List of songs recorded by No Doubt

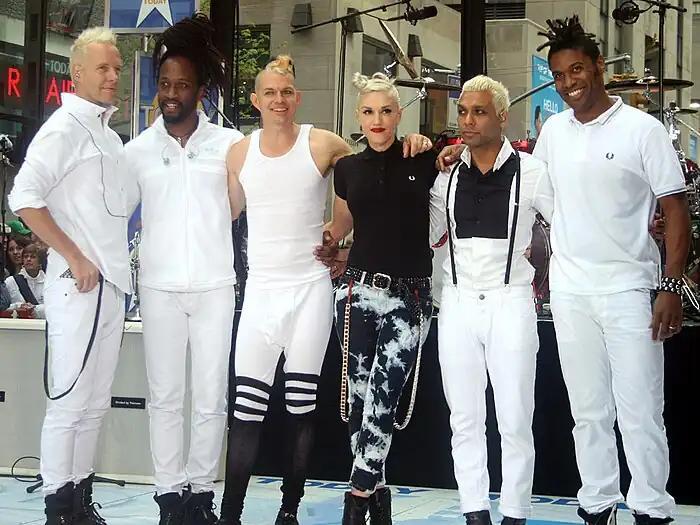
No Doubt after a 2009 live performance in New York City.

American band No Doubt has recorded over 100 songs for six studio albums, various compilations and soundtracks, and has been featured on songs on other artists' albums. After forming in 1986, the band released a series of demo tapes at their concerts and live shows. Several of the songs on these tapes ("Ache", "Let's Get Back", "Move On", "Paulina", and "Sometimes") later appeared on their 1992 debut album, "No Doubt". In response to the commercial disappointment of their debut and being dropped from Interscope Records, the group produced "The Beacon Street Collection" (1995) by themselves. The album took influence from punk music, which differentiated it from the new wave and synth influences of their debut. Their third studio album, "Tragic Kingdom" (1995), incorporated punk, pop, and ska; the album spawned seven singles, including the commercially successful hits "Just a Girl", "Spiderwebs", and "Don't Speak". The majority of the album's songs were written by Gwen Stefani, whereas her brother Eric Stefani had written the bulk of "No Doubt" and "The Beacon Street Collection". "Tragic Kingdom" has sold 16 million copies worldwide as of 2015, and is one of the best-selling albums of all time in the United States. In 2000, No Doubt released their fourth studio album, "Return of Saturn". Four singles were released: "New", "Ex-Girlfriend", "Simple Kind of Life", and "Bathwater". Lyrically, the songs featured on "Return of Saturn" are complex and have Stefani singing about her personal romances.